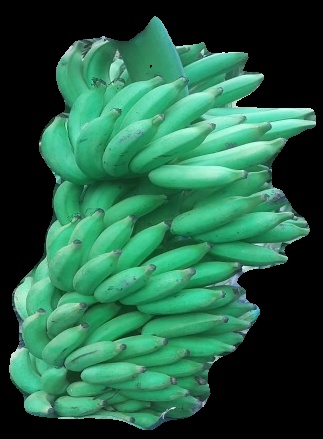
Variety: elakki-bale
Grade: grade1